Fortified Sector of the Jura

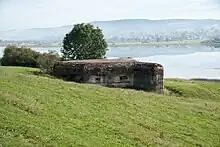
Bunker on the Lac de Remoray

The sector's chief fortifications were old Séré de Rivières positions like the Fort de Joux, Fort de Larmont and the Fort Saint-Antione. A late effort in 1939-1940 constructed the CEZF Line, consisting of two sections of casemates. The northern section around Morteau consisted of four casemates, of fourteen proposed. The southern section around Pontarlier consisted of three completed of six casemates proposed. Road barriers were built at Goumois, La Goule, Biaufond and La Rasse. Crossings of the Doubs were fortified at Villiers-le-Lac, Morteau, Pont-de-la-Roche and La Cluse.